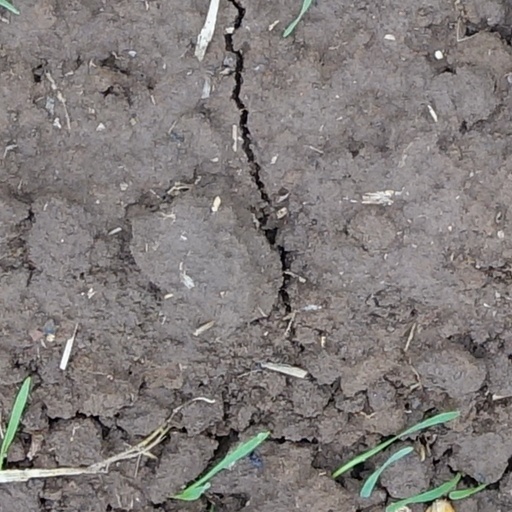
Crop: wheat